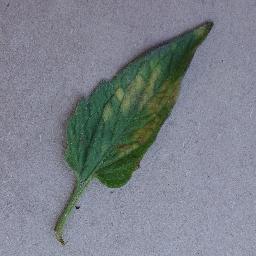
Label: Tomato___Leaf_Mold